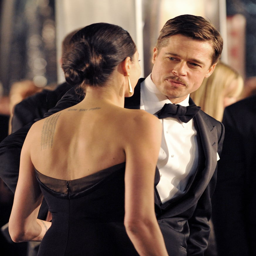
actor stole a glimpse of actor at his premiere of romance film .